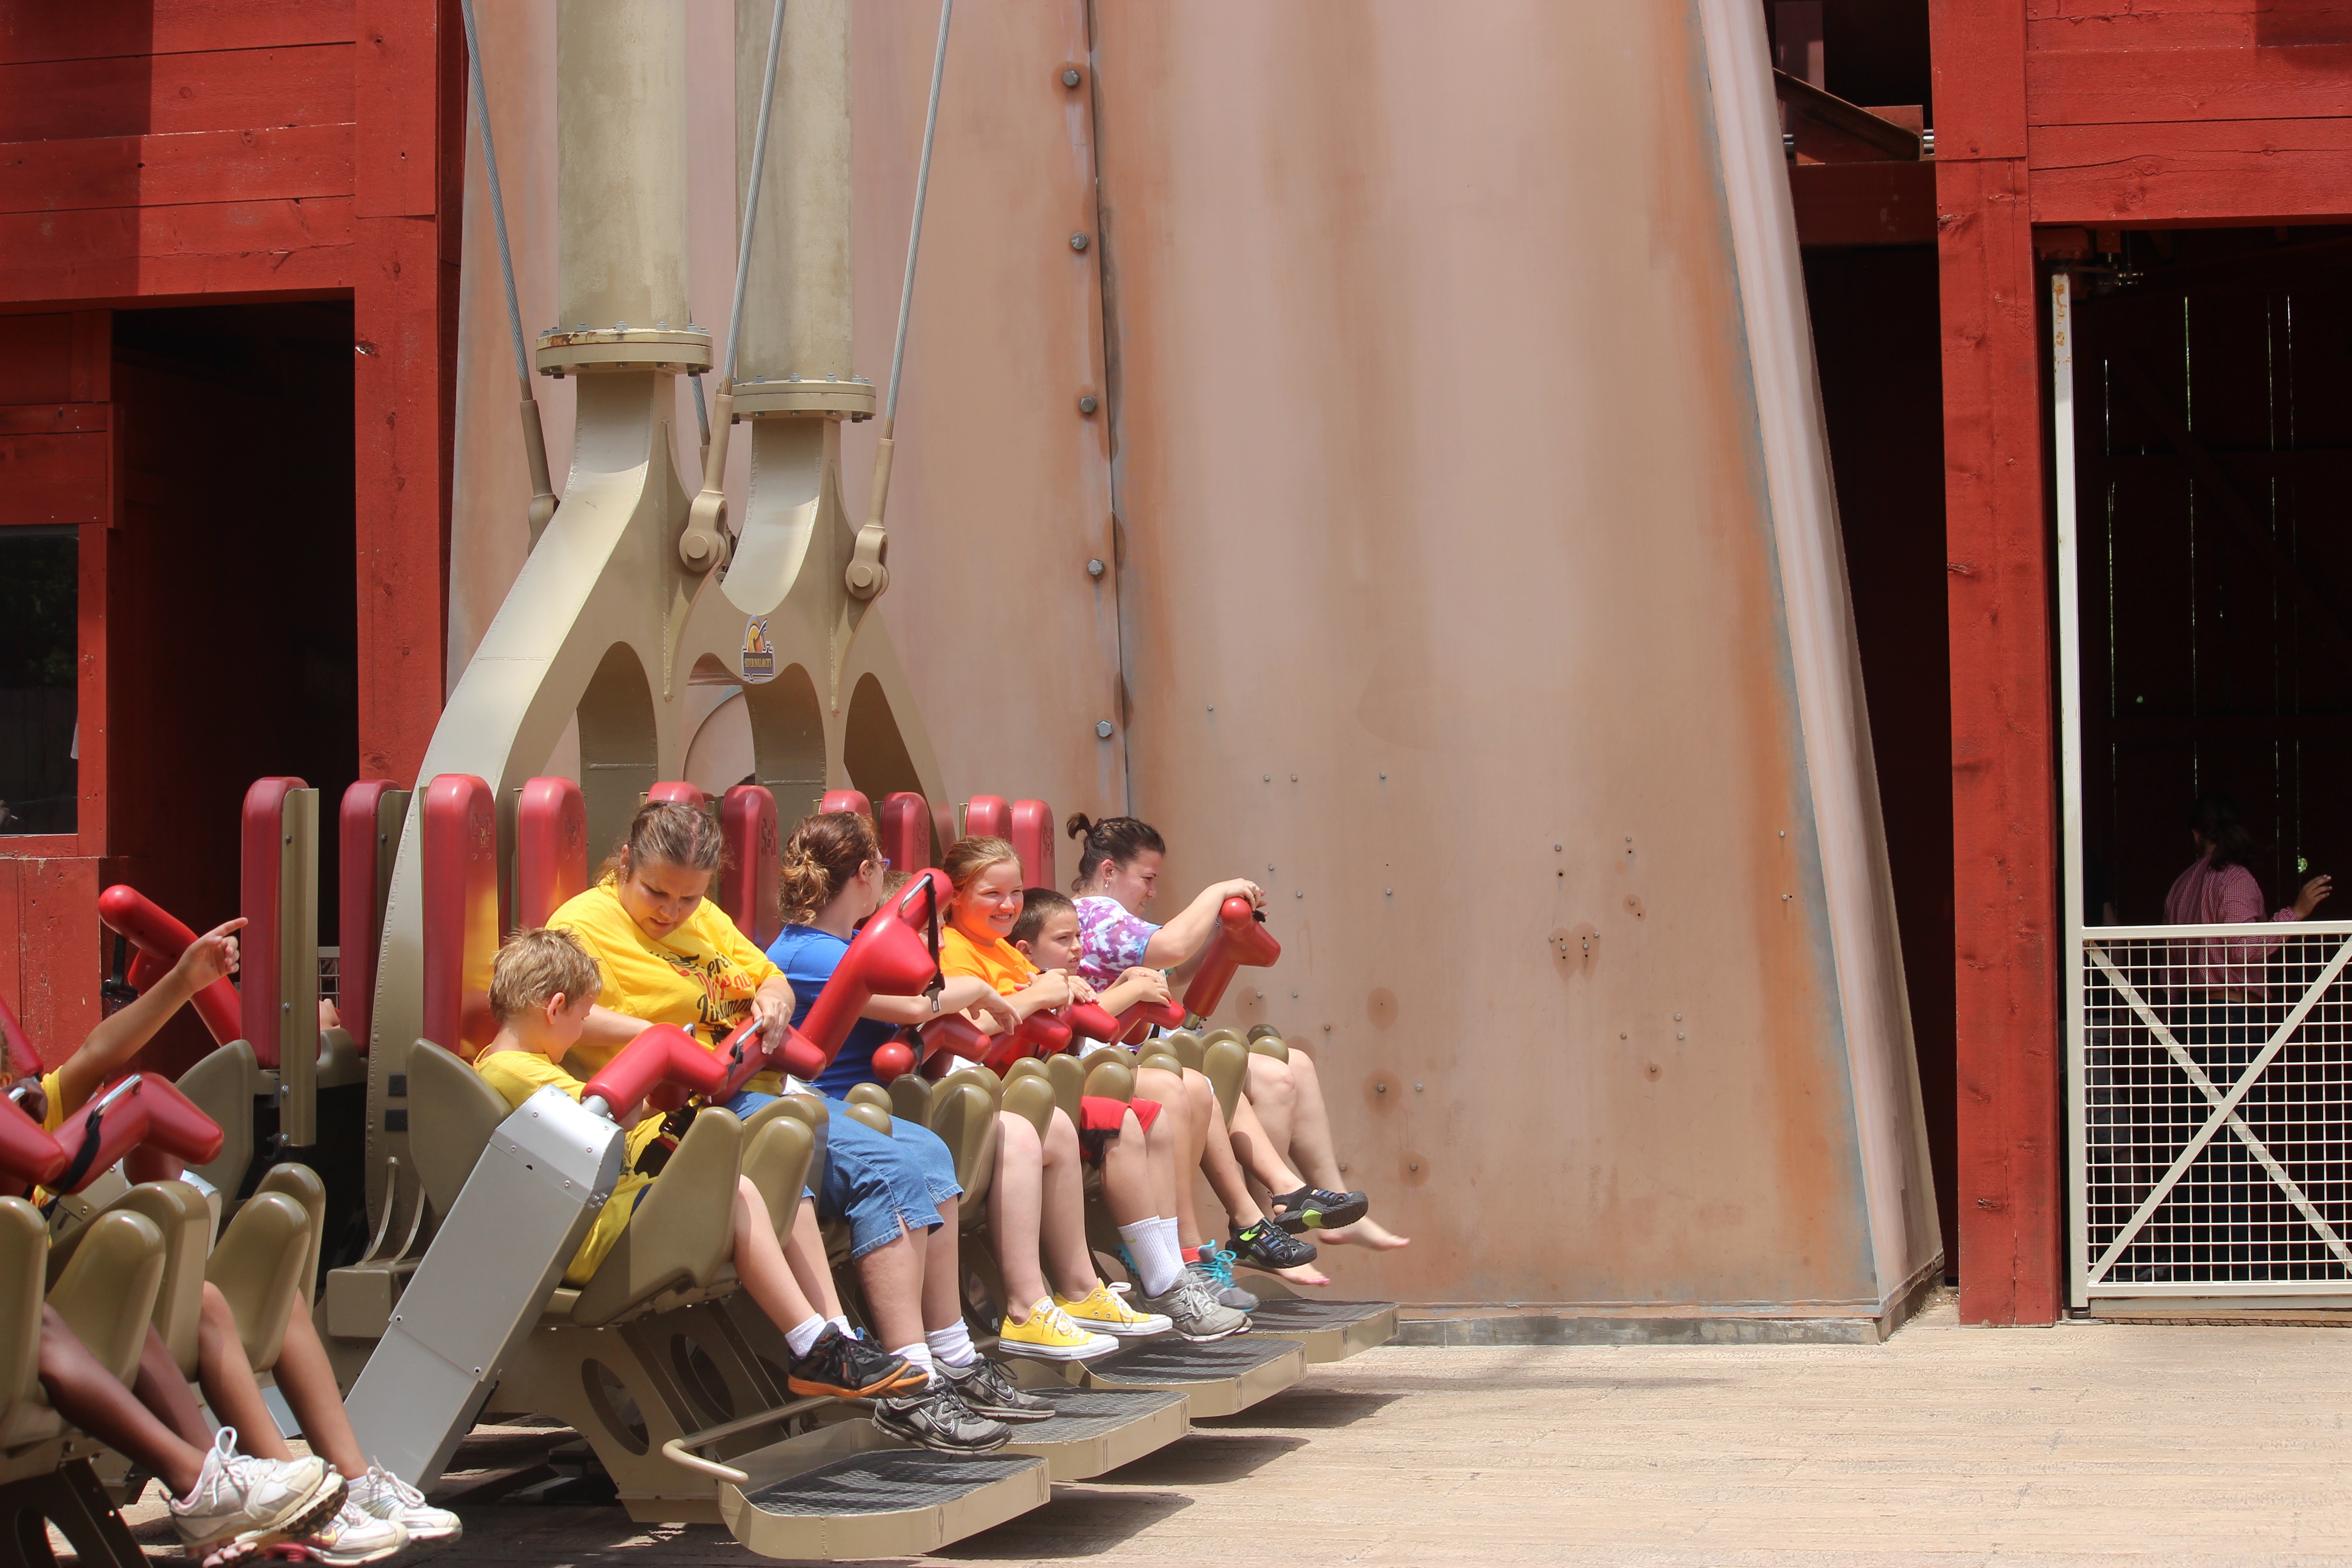
people, play, summer, recreation, spring, red, amusement park, color, park, child, ride, thrill, leisure, childhood, performance art, amusement park ride, family, kids, festival, children, fun, happy, temple, joy, amusement, tradition, enjoyment, spin, fair, entertainment, excitement